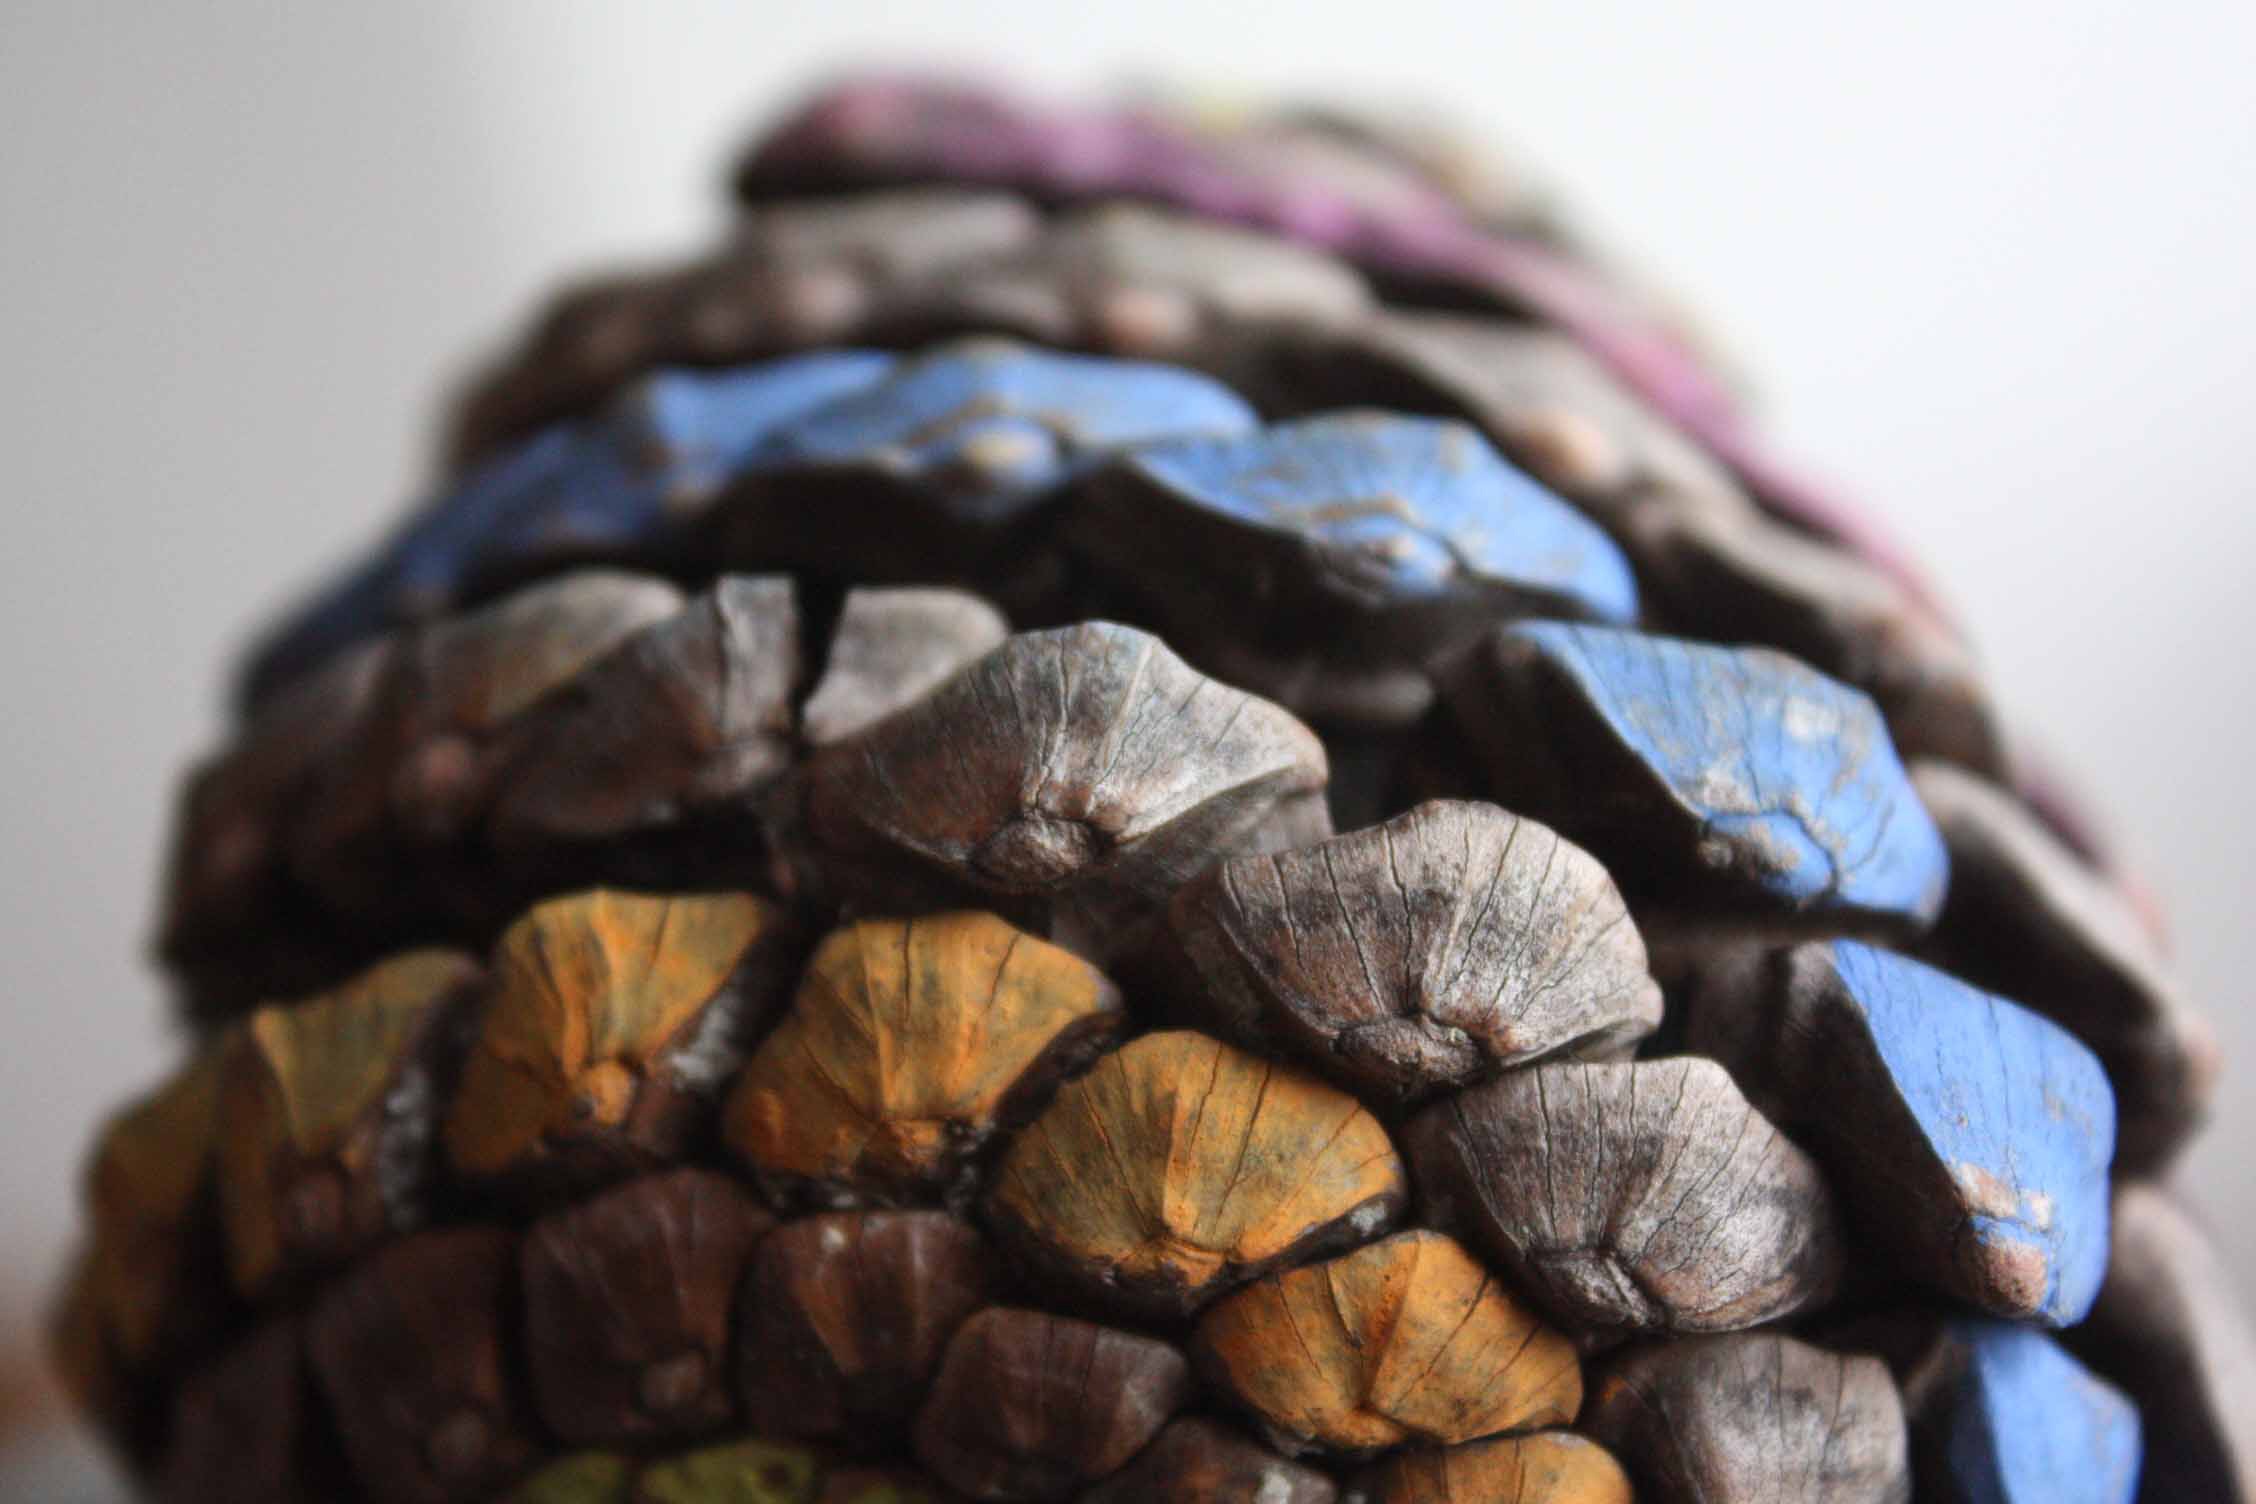
nature, wood, texture, flower, decoration, food, produce, cone, colorful, chocolate, dessert, material, close up, macro photography